Fire engine

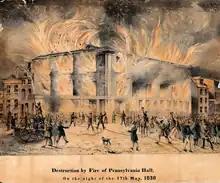
Fire engine, Philadelphia, 1838, trying to save adjacent building. One firefighter (with helmet) directs the water; three to his left are manning the pump. Hand-colored. To the right of the engine is a hose truck.

An early device used to squirt water onto a fire was known as a "squirt" or "fire syringe". Hand squirts and hand pumps are noted before Ctesibius of Alexandria invented the first fire pump around the 2nd century B.C., and an example of a force-pump possibly used for a fire-engine is mentioned by Heron of Alexandria.